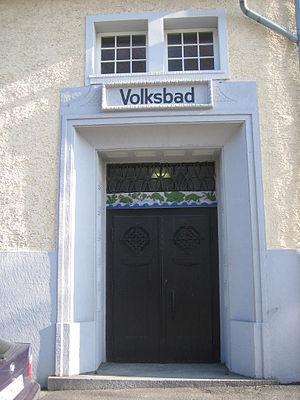
Entrée de bain publique de 1909 à Mombach